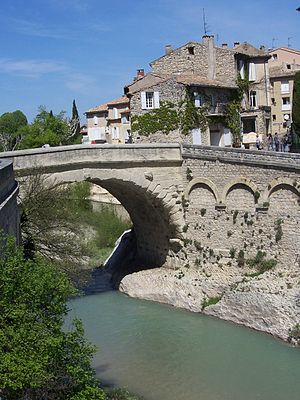
Gallo-romerske levn
Den romerske bro i Vaison-la-Romaine
De gallo-romerske levn i Gallien befinder sig i en provins, hvor tre kulturelle påvirkninger samledes om at frembringe ikke én ensartet, ny kultur, men en række af mulige reaktioner og udtryk. Dette høje niveau af forskellighed, og hvad man i dag ville kalde pluralistisk kultur, ses bedst illustreret i den romerske provins Narbonnensis.